Burns Air Force Station

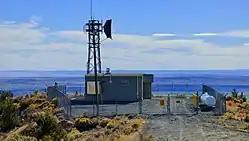
Former radio site building

Burns Air Force Station is a closed United States Air Force General Surveillance Radar station. It is located west-southwest of Burns, Oregon. It was closed in 1974.